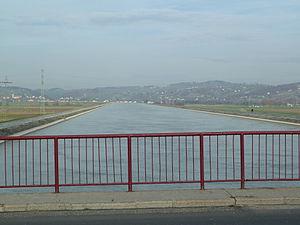
Le secteur de l'énergie en Slovénie s'approvisionne pour 52 % à partir de ressources locales et 48 % d'importations. En 2018, le pays produit 80 % de ses besoins en charbon ; le nucléaire, la biomasse et l'hydroélectricité apportent les principales contributions à sa production locale d'énergie primaire.